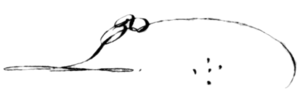
Pierre Iᵉʳ, également connu sous le nom de Pierre IV, est né le 12 octobre 1798 au palais de Queluz, à Lisbonne, au Portugal, et mort le 24 septembre 1834 au même endroit. Surnommé « le Libérateur » ou « le Roi soldat », il règne sur le Brésil du 12 octobre 1822 au 7 avril 1831 et sur le Portugal entre le 10 mars et le 2 mai 1826.